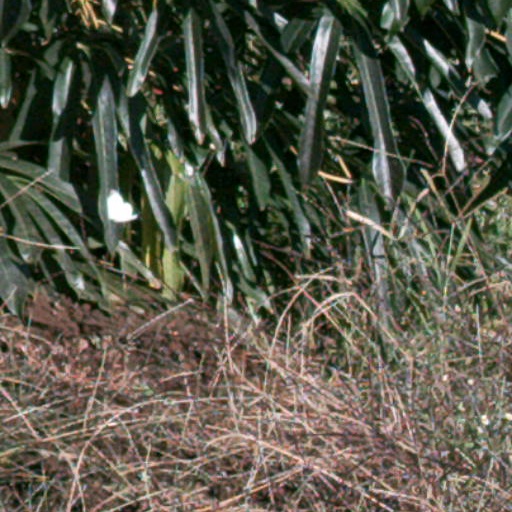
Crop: cassava